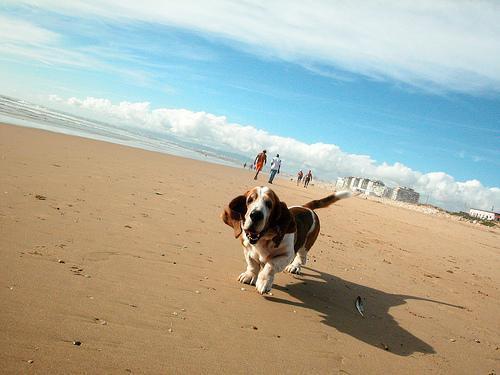
basset